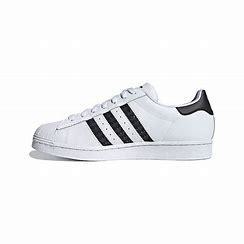
Brand: adidas
Model: originals Adidas Originals Superstar